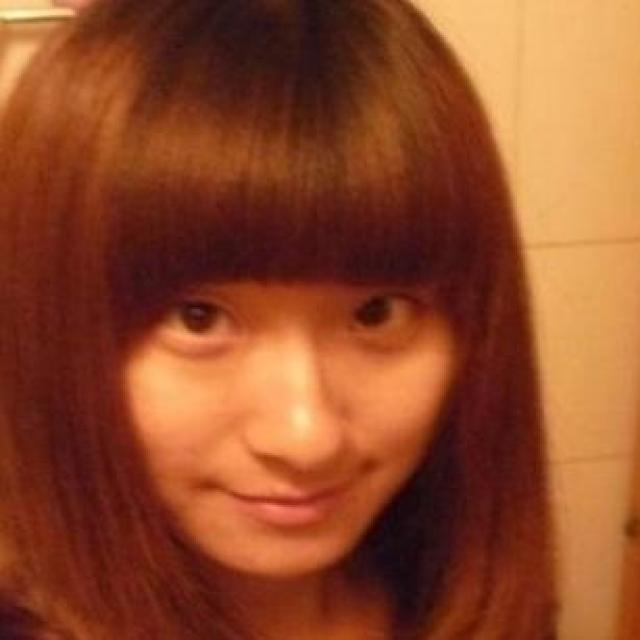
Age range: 21-44